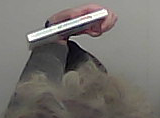
Product: kinder_chocolate